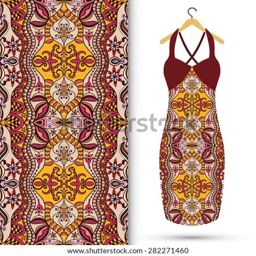
vector fashion illustration , women 's dress on a hanger , hand drawn seamless geometric pattern , isolated elements for invitation card design .